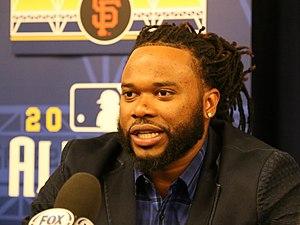
Johnny Cueto Ortiz est un lanceur droitier des Giants de San Francisco de la Ligue majeure de baseball.